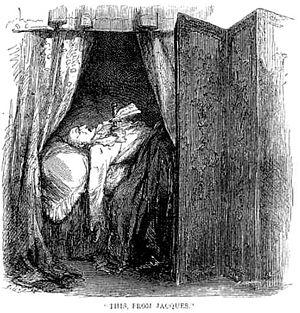
Le Conte de deux cités, parfois intitulé en français Le Conte de deux villes ou Paris et Londres en 1793, est un roman de Charles Dickens publié en feuilleton hebdomadaire du 30 avril au 25 novembre 1859 dans la revue All the Year Round que Dickens vient de fonder ; dans le même temps, il paraît en fascicules mensuels avec des illustrations de Phiz, et aux États-Unis dans Harper's Weekly, mais avec un léger décalage.